Kevin McCarthy

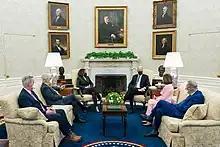
McCarthy, Mitch McConnell, Chuck Schumer, and Nancy Pelosi meet with President Joe Biden and Vice President Kamala Harris in May 2021.

In November 2020, in the aftermath of the 2020 presidential election, McCarthy insisted on Laura Ingraham's television show that "President Trump won this election"—echoing Trump's own claim—even as vote-counting was ongoing in several states and no winner had yet been declared. McCarthy insinuated that large-scale voter fraud would lead Trump to lose, saying "Everyone who is listening: Do not be quiet. Do not be silent about this. We cannot allow this to happen before our very eyes."